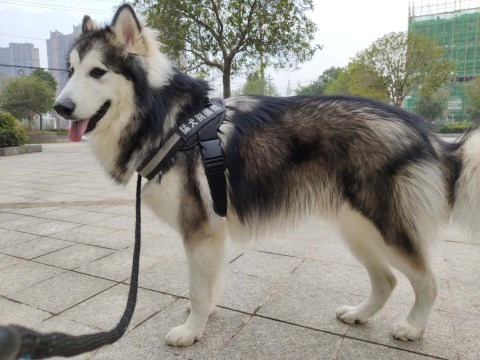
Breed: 1324-n000004-malamute